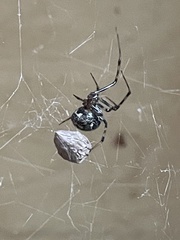
Species: Parasteatoda_tepidariorum